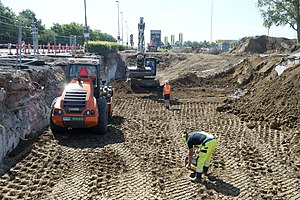
Odense Letbane / Anlæg
Opfyldning af viadukt ved Rosengårdcentret, så der bliver plads til letbanen
Opfyldning af viadukt ved Rosengårdcentret
Opfyldning af viadukt ved Rosengårdcentret
Odense Letbane er et igangværende infrastrukturprojekt, der forventes færdigt i tredje kvartal af 2021 og vil gå fra Tarup i det nordvestlige Odense via Odense Banegård, Syddansk Universitet og Nyt OUH til Hjallese i syd. Letbanens første etape bliver 14,5 km og vil have 26 stationer. Det forventes, at der vil være 34.000 daglige passagerer på letbanen. Den samlede anlægssum for letbanens første etape er 3,3 milliarder kr. Letbanen finansieres af Odense Kommune, staten og Region Syddanmark. Letbanens planlagte 2. etape indeholder yderligere 7,8 km letbanespor og er budgetteret til at koste 1,9 milliarder kr. Odense Byråd har besluttet at arbejde for at etablere etape 2, men der foreligger ingen anlægslov eller statslig medfinansiering på nuværende tidspunkt.